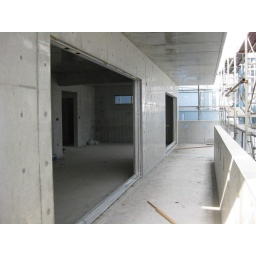
2nd floor patio, narrow end, in front of the kitchen before the sliding glass doors were installd.